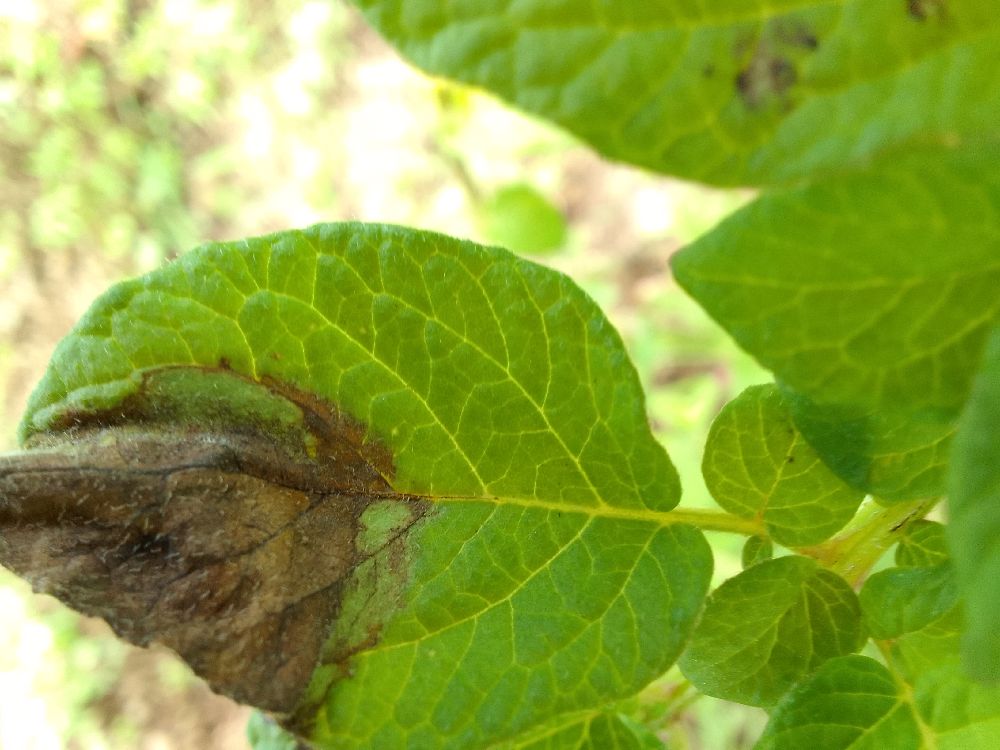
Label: Late blight